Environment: lab
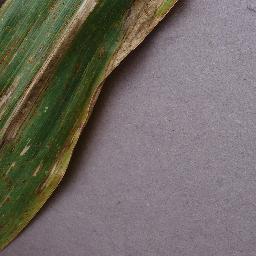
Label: northern_corn_leaf_blight